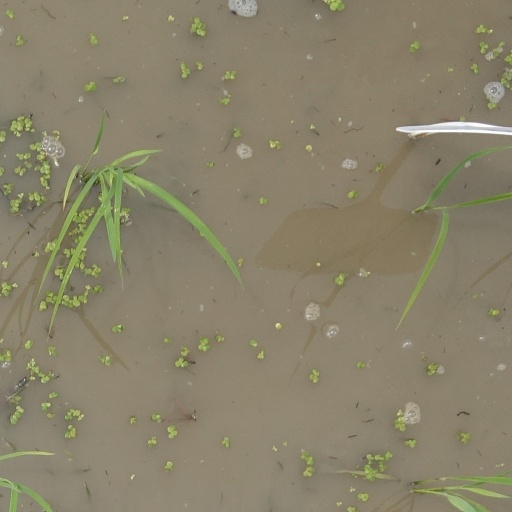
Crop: rice